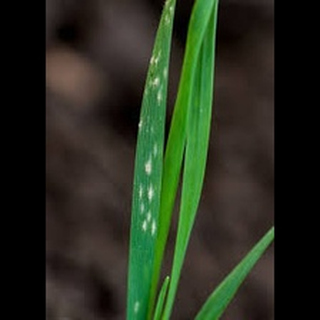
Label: wheat_mildew